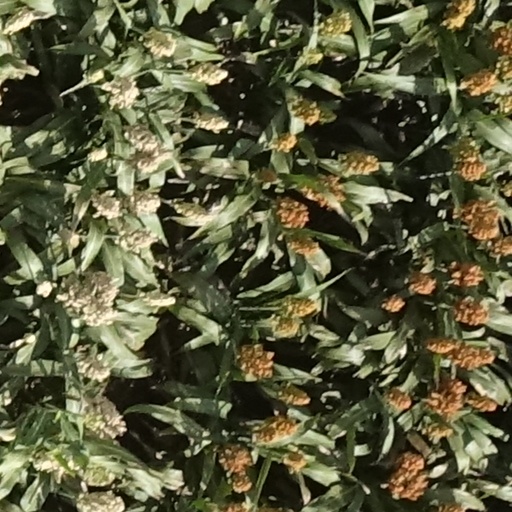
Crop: sorghum